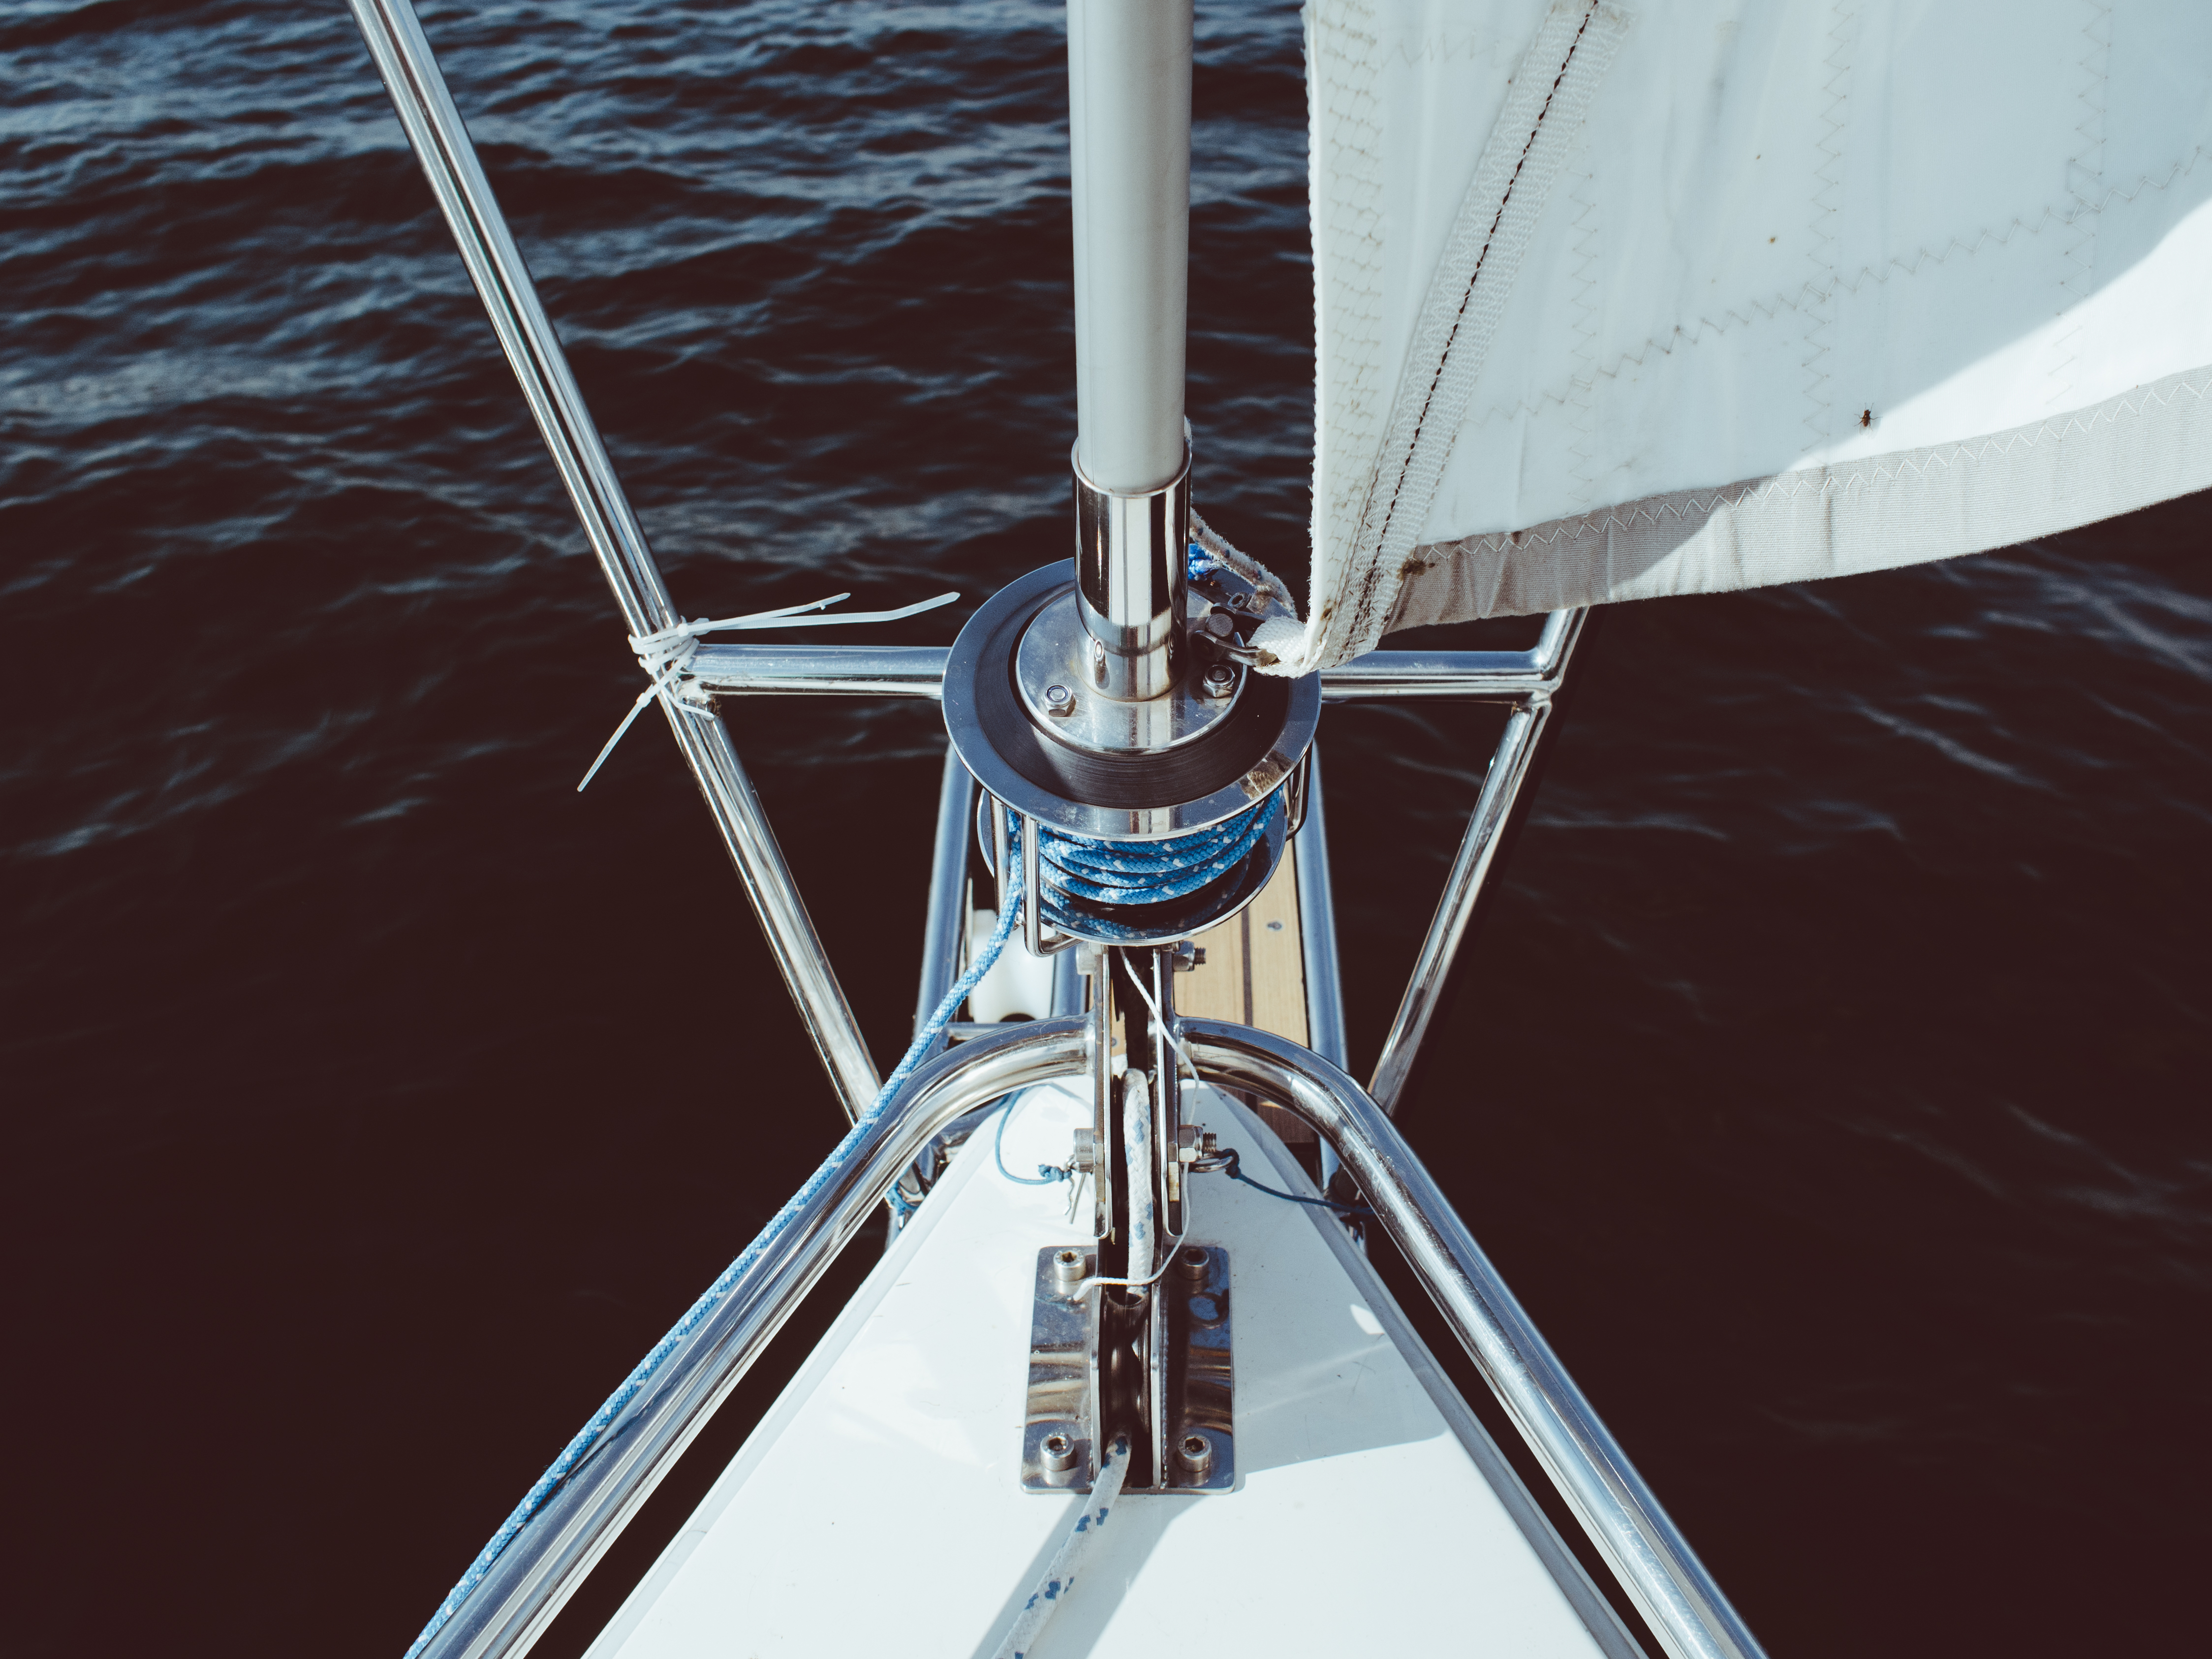
water, outdoor, ocean, wing, boat, wheel, wind, ship, vehicle, mast, sailing, sailboat, publicdomain, nautical, sail, watercraft, wench, sailingwench, sailboatwench